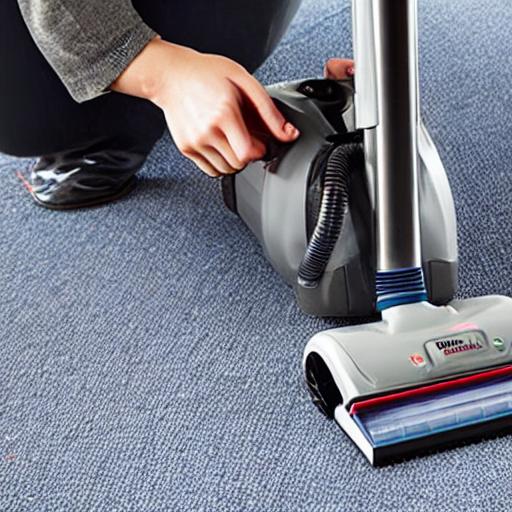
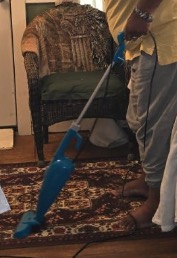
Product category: items_vacuum
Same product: no